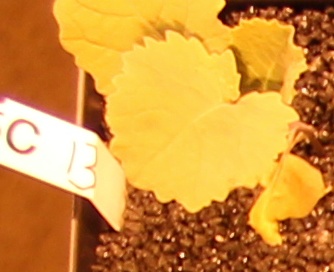
Label: Canola